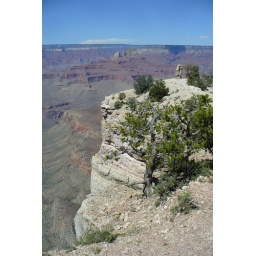
I lunched under that standing rock way out there :)